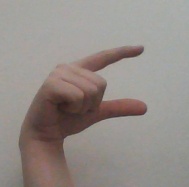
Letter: dal